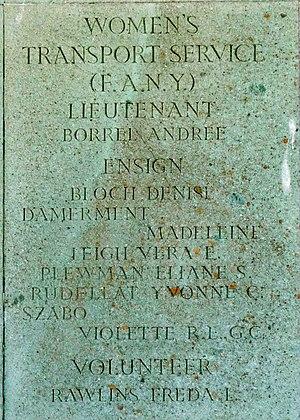
Yvonne Rudellat est un agent secret français du Special Operations Executive, pendant la Seconde Guerre mondiale. Elle fut la première femme à être envoyée par le SOE en France, en juillet 1942.